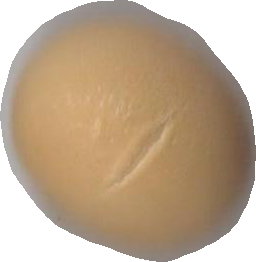
Variety: Grobogan